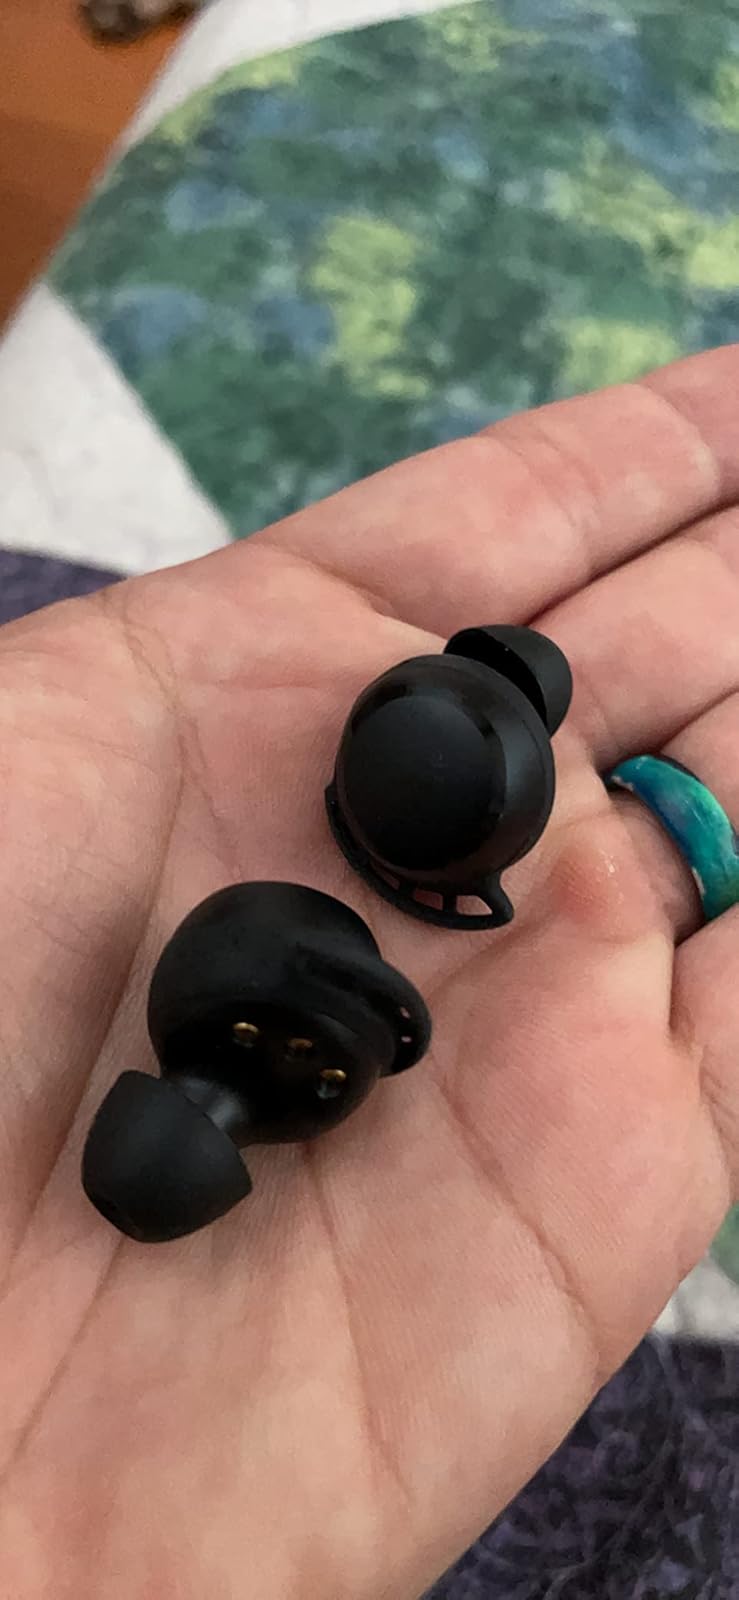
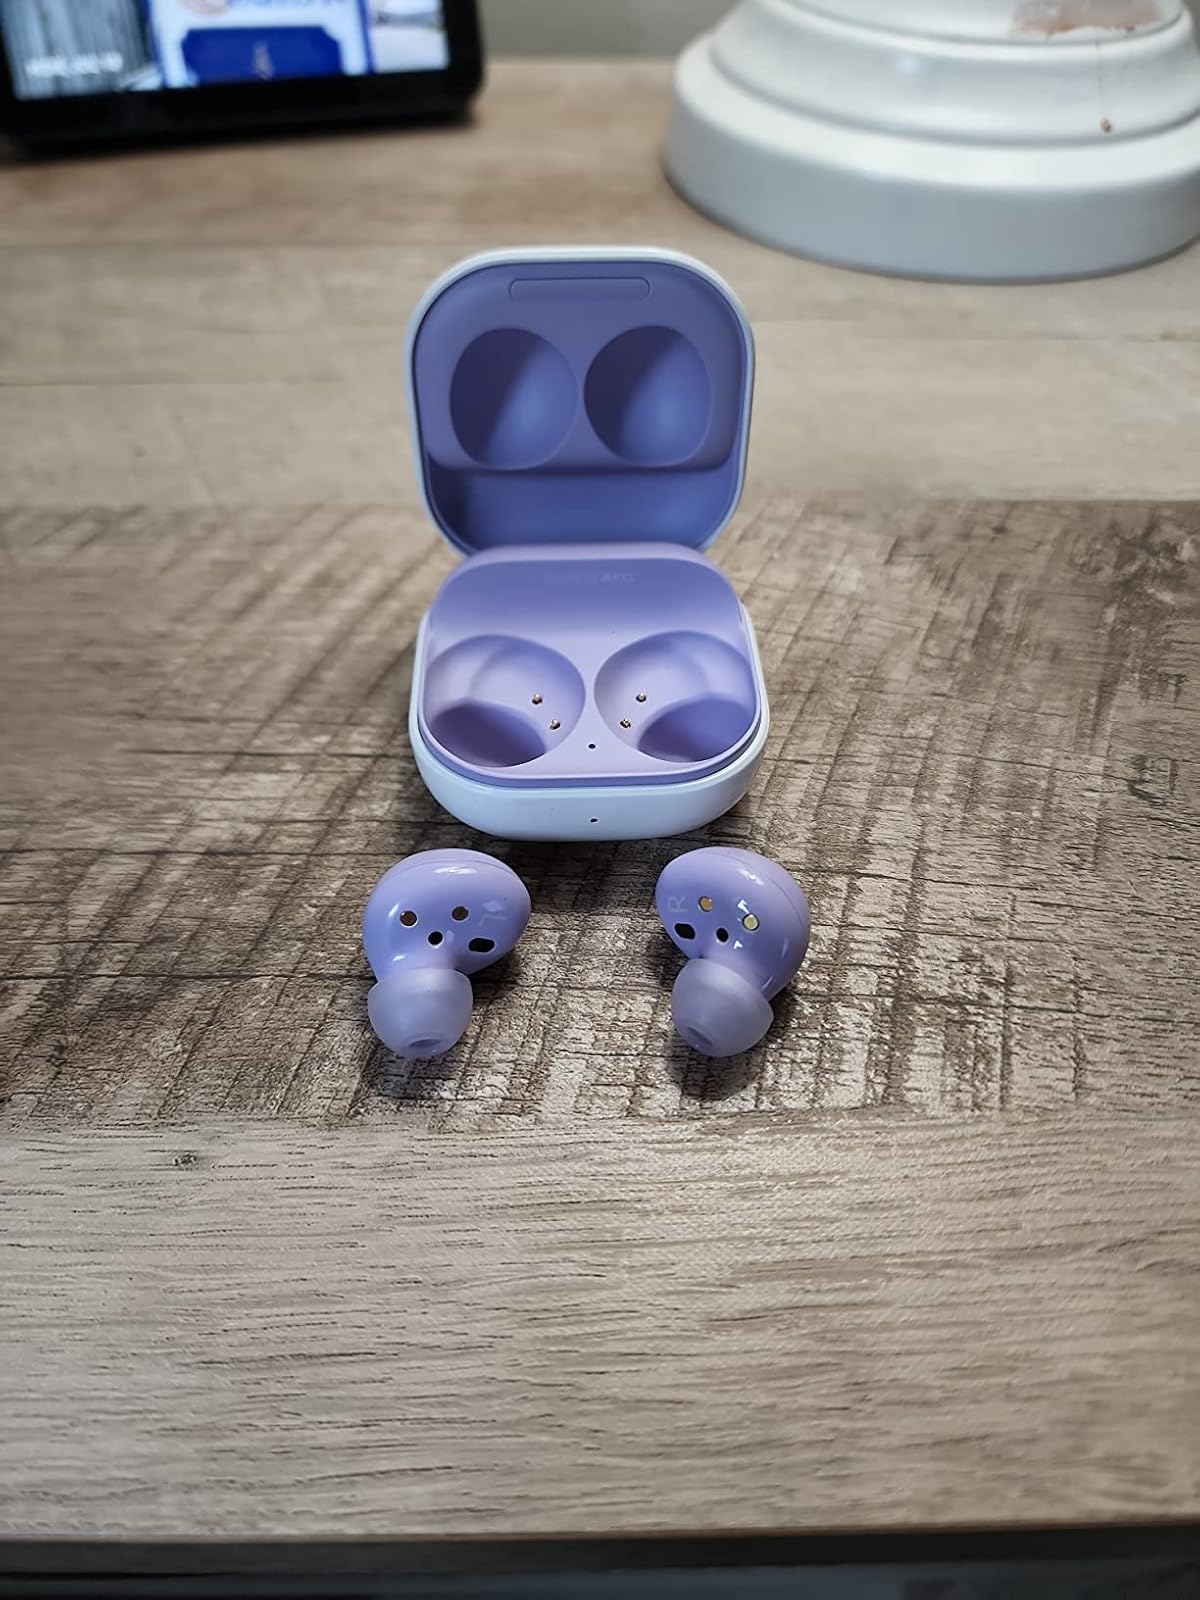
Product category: earbuds
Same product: no